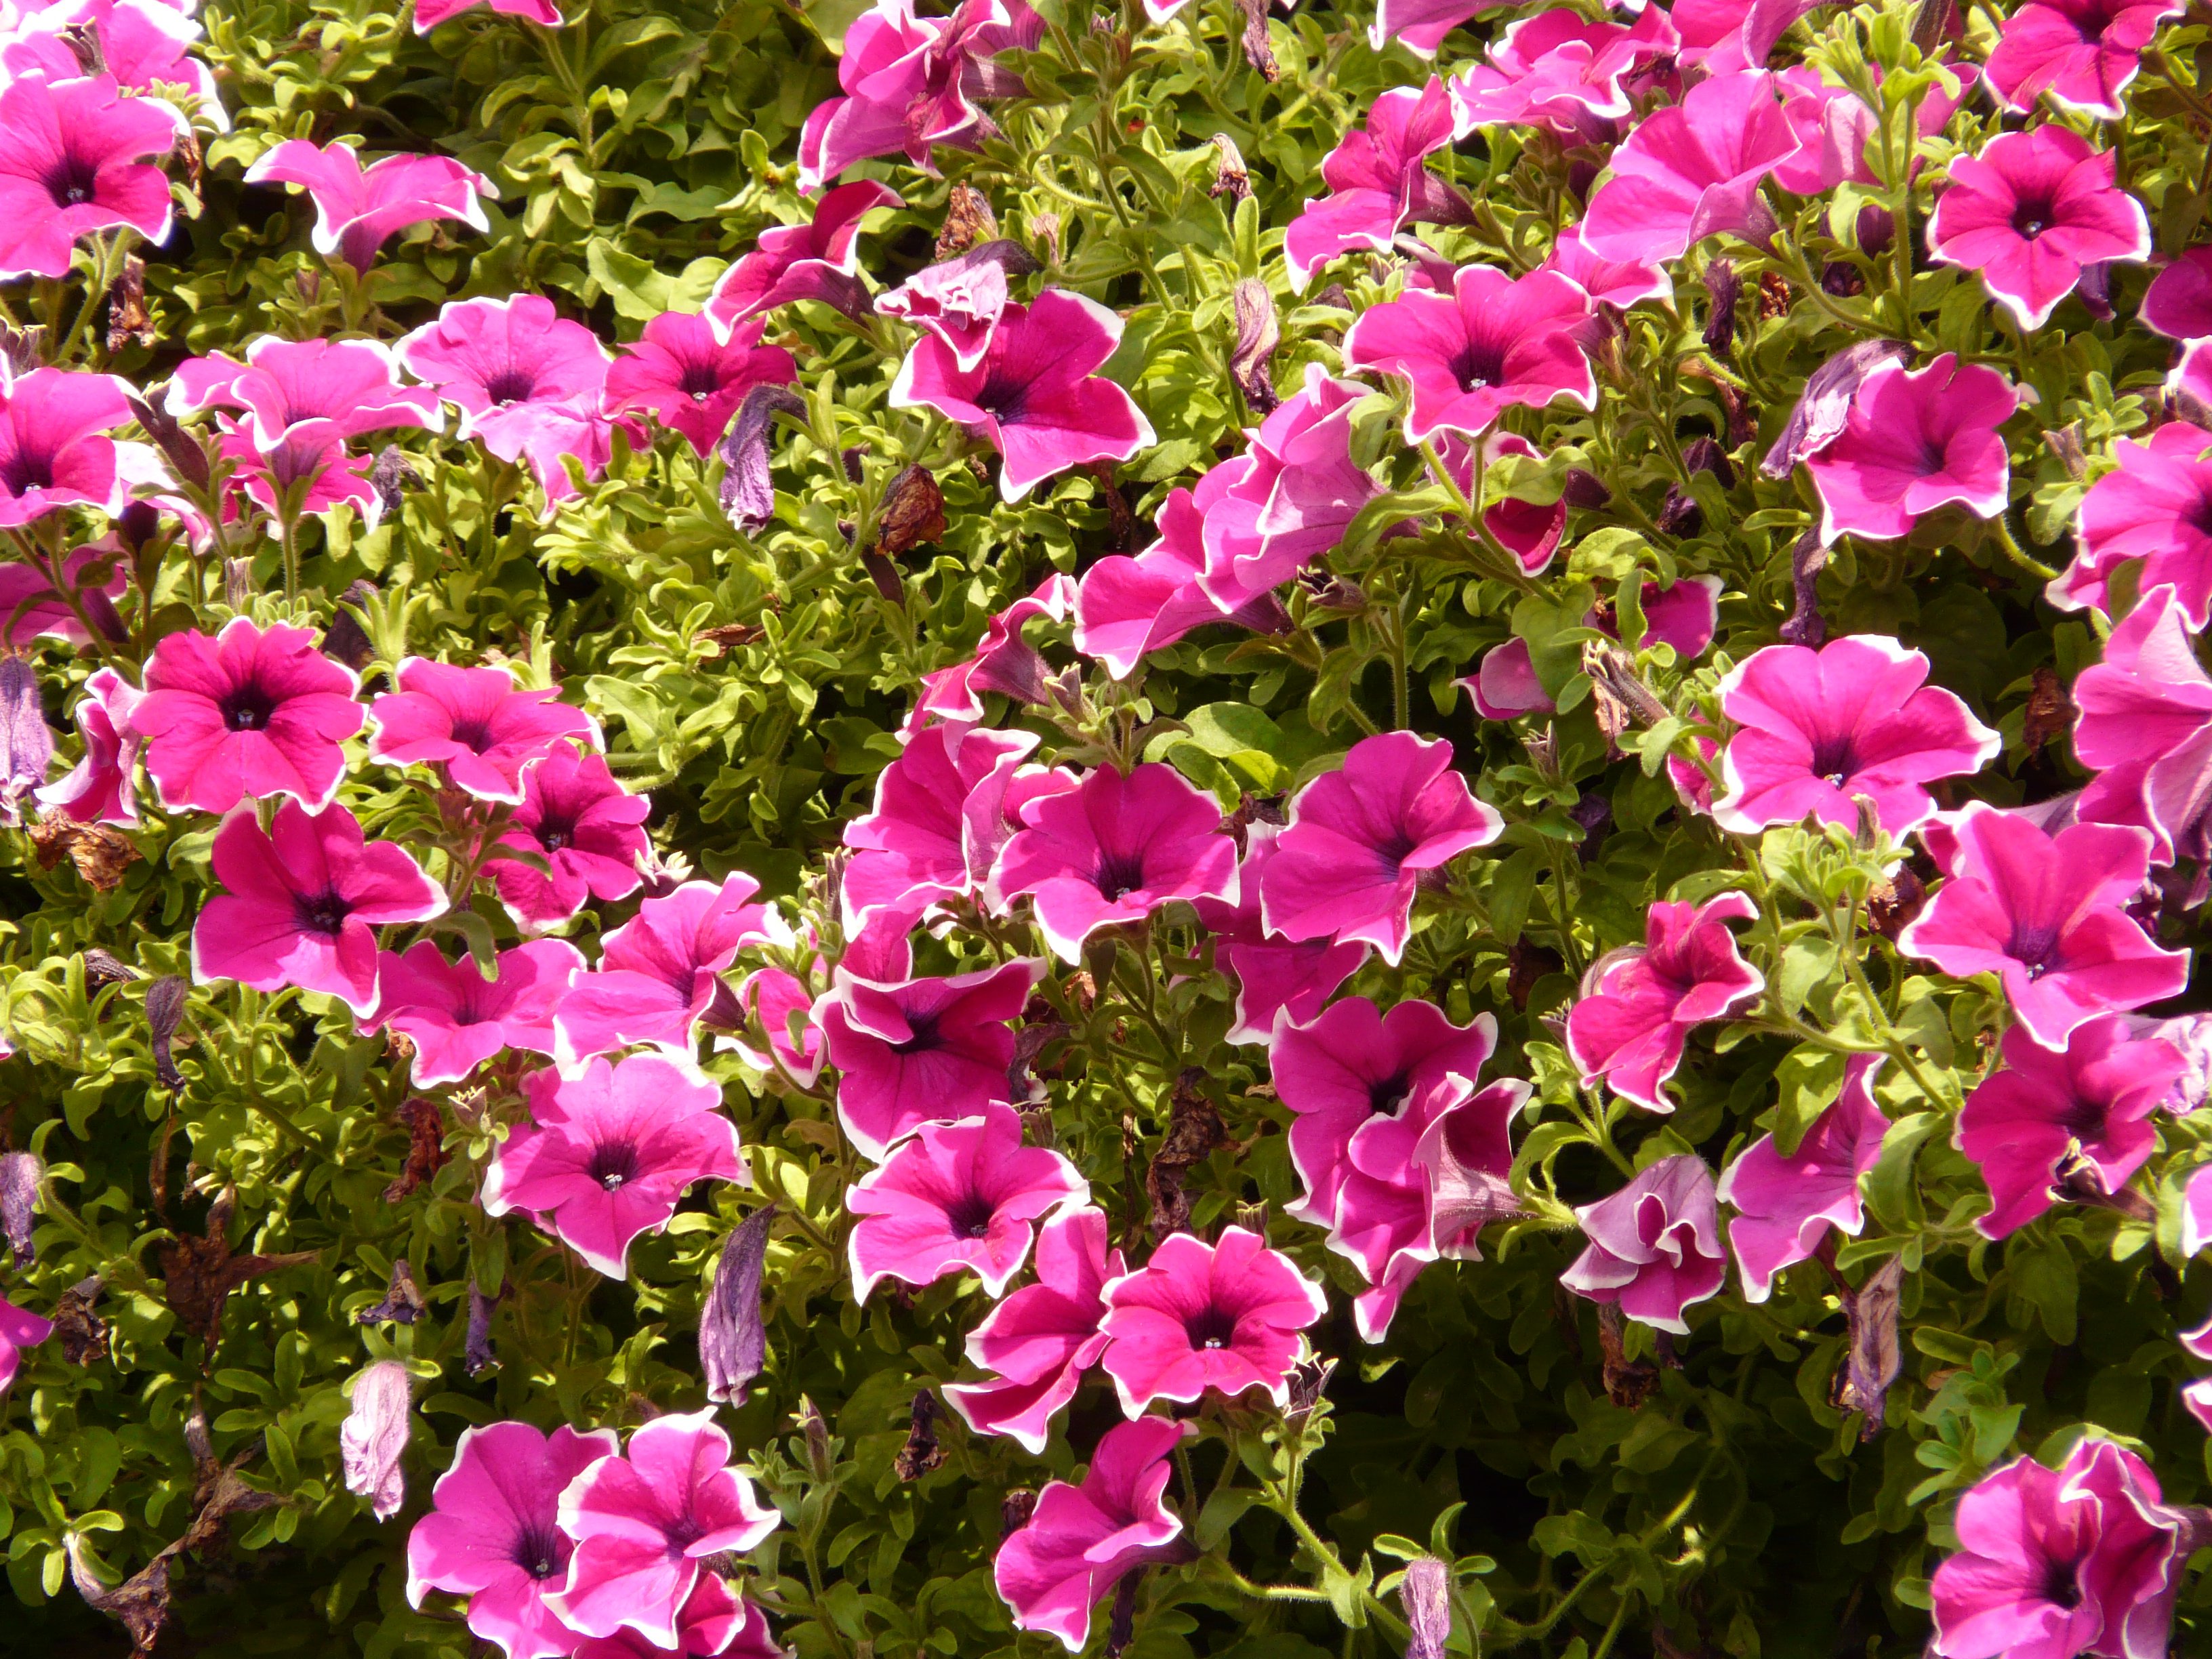
nature, blossom, plant, flower, purple, petal, bloom, botany, colorful, garden, pink, flora, wildflower, farbenpracht, farbenspiel, flowering plant, aubretia, annual plant, land plant, everlasting sweet pea, dame's rocket